Miftachul Achyar

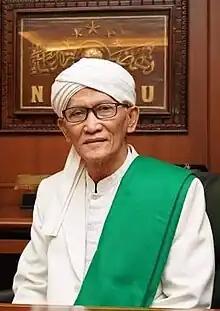
Achyar in 2020

Achyar was born in 1953 in East Java, Indonesia, as the ninth of the thirteen children of Abdul Ghoni. His father was a caretaker of the Akhlaq Rangkah Islamic Boarding School in Surabaya. Achyar was raised in a religious environment, and completed his education at several boarding schools such as: Tambak Beras Jombang Boarding School, Sidogiri Pasuruan Boarding School, and Lasem Boarding School. He also attended the religious assembly of Sayyid Muhammad bin Alawi al-Makki al-Maliki in Malang.